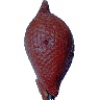
Label: salak